Nestlé Rossiya

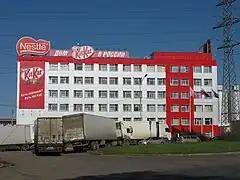
Nestle in Perm

Nestlé Rossiya is a Russian company that manufactures confectioneries, chocolate, and other products such as prepared foods, dairy products, ice cream, beverages, infant foods, and pet care products. It is based in Moscow, Russia and was established in 1871.